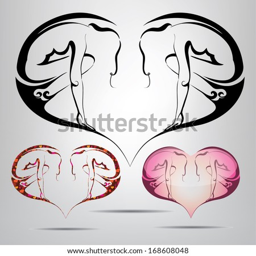
heart symbol with the silhouette of a girl inside